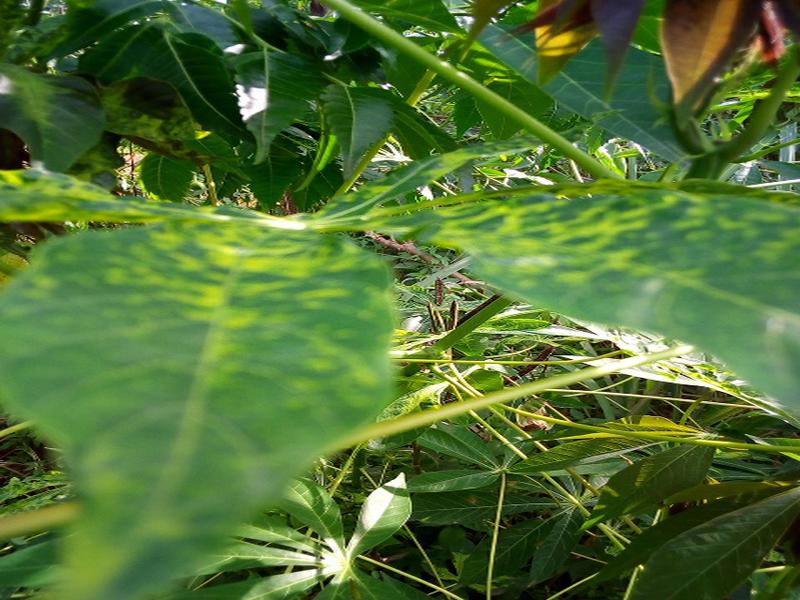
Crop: cassava
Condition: mosaic_disease